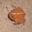
Label: frog